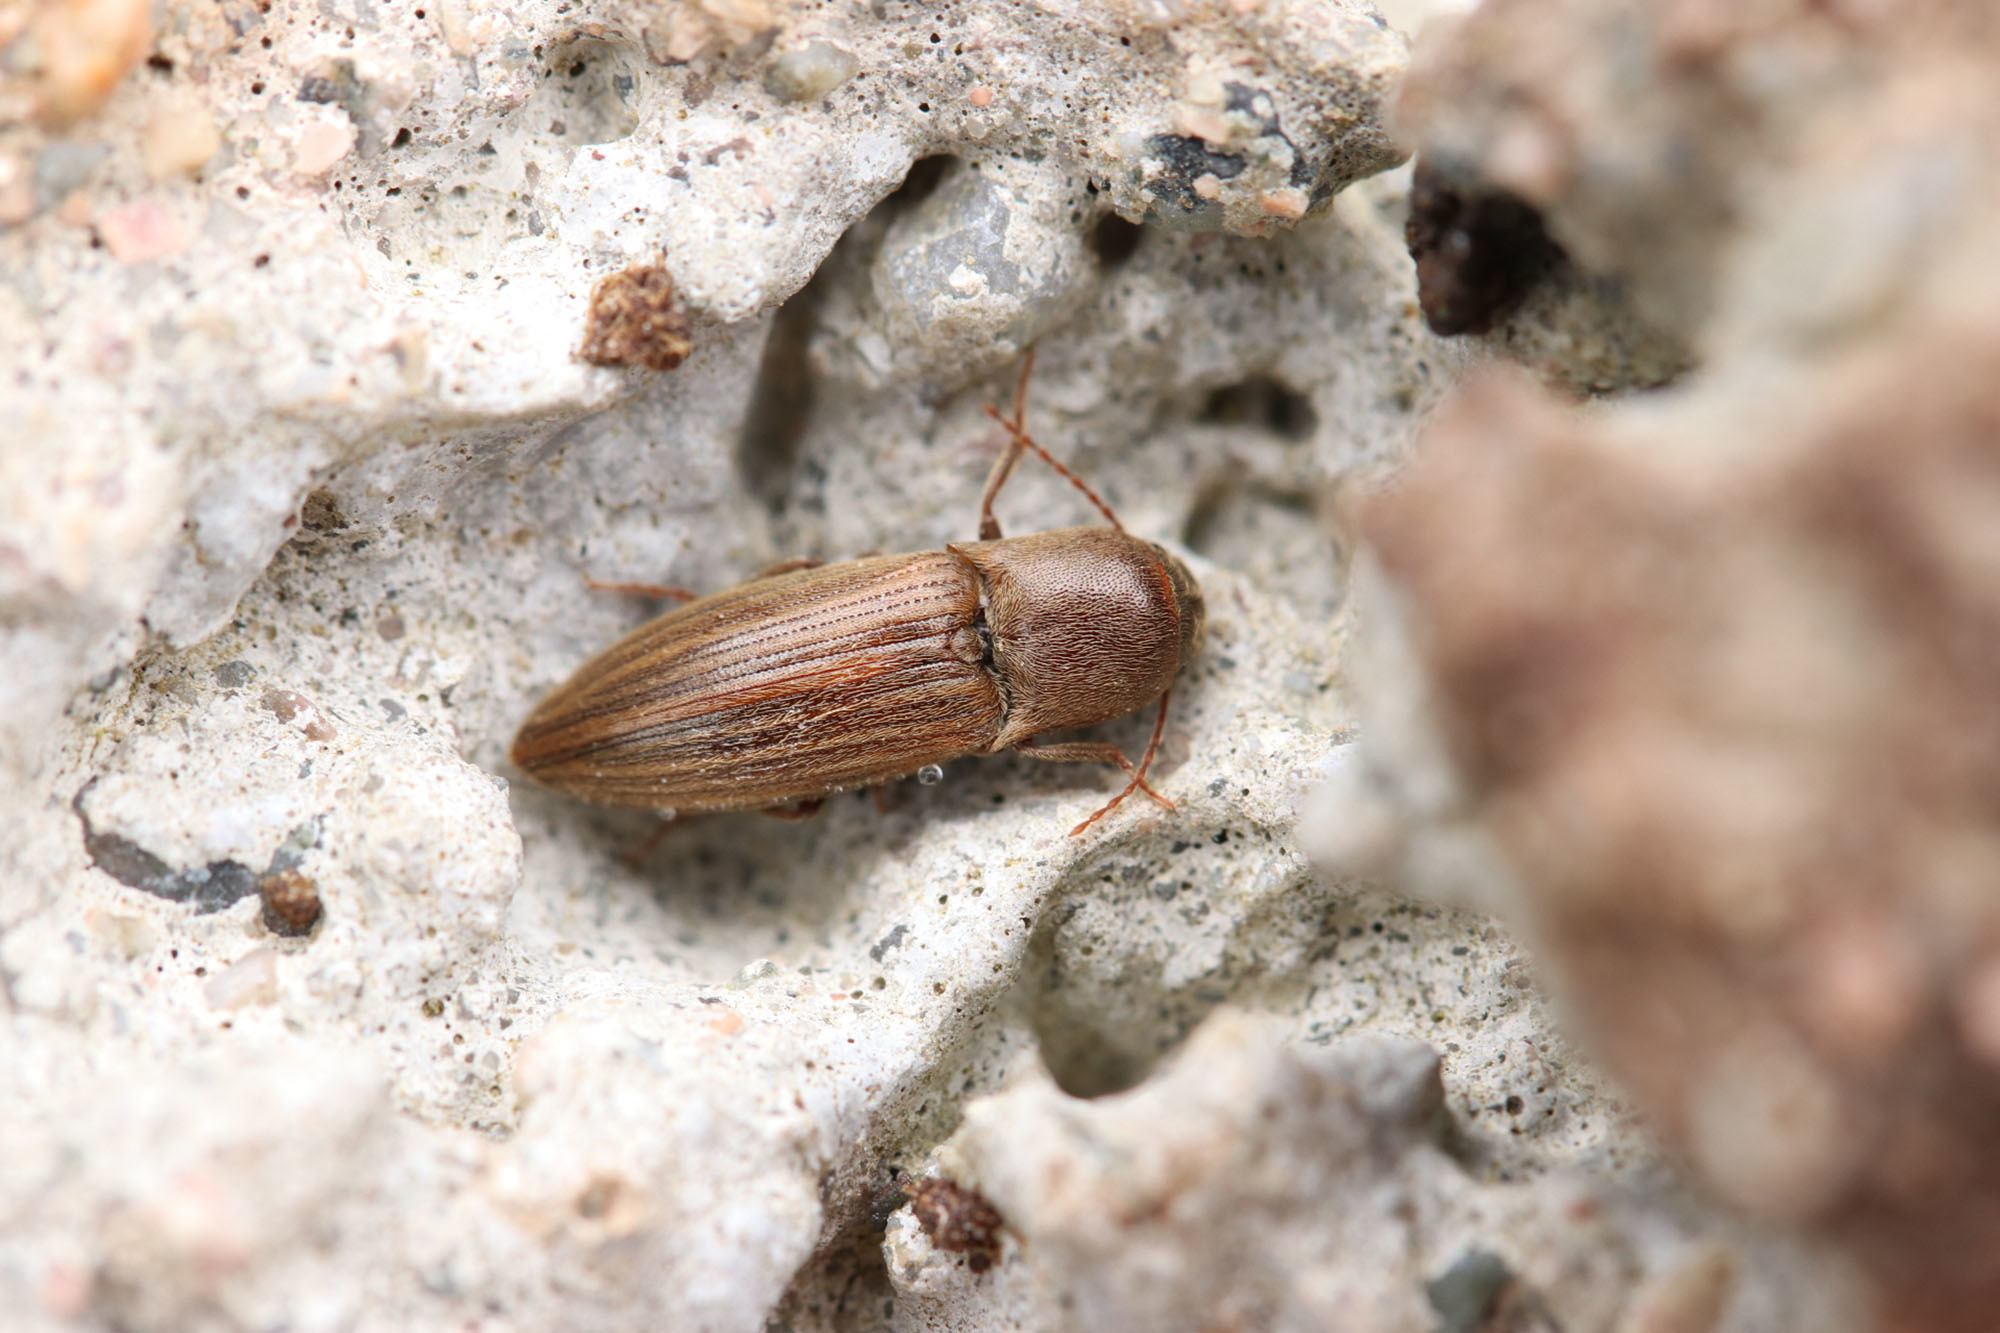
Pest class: clickbeetles_wireworms